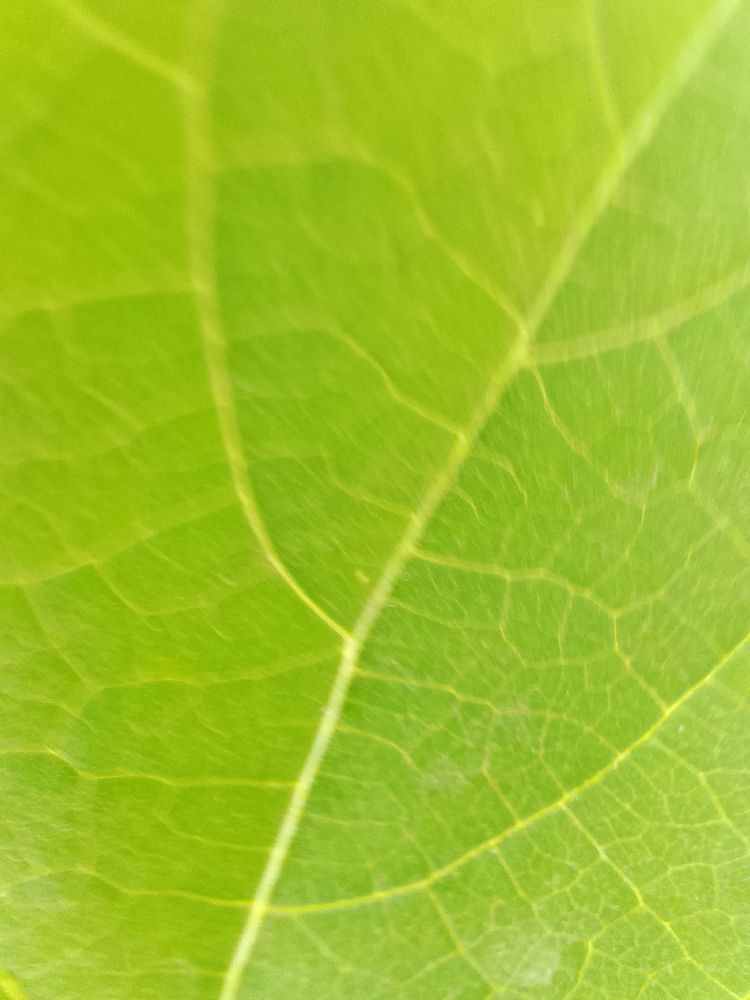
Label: healthy